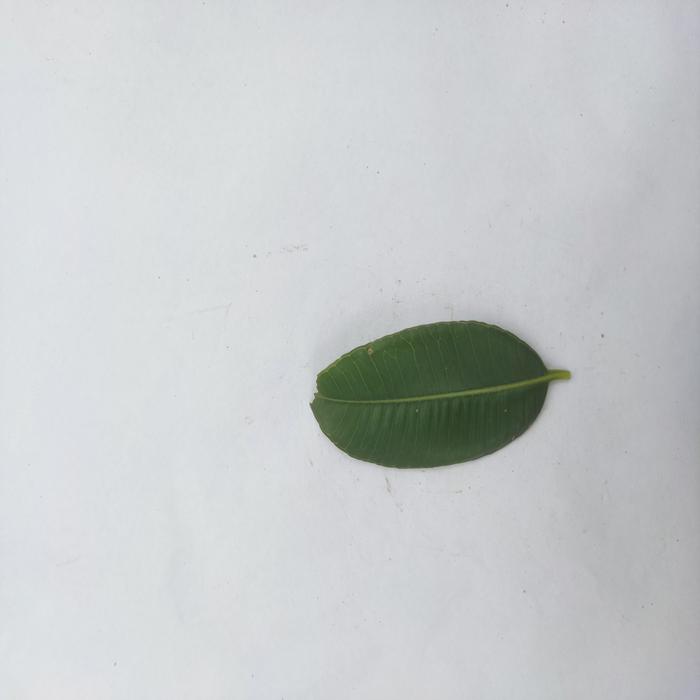
Crop: Hog Plum
Leaf condition: Heathy_Leaf